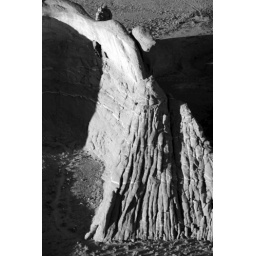
A window rock formation, sculpted by wind and sand near Many Farms, Arizona, which is near Chinle, Arizona.